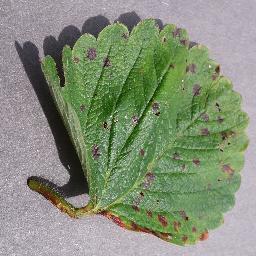
Label: Strawberry___Leaf_scorch